San Francisco–Oakland Bay Bridge

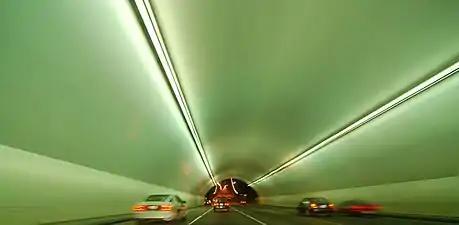
Traveling through the westbound upper level of the Yerba Buena tunnel

Before work began, 12 massive underwater telephone cables were moved of the proposed bridge route by crews of the Pacific Telephone and Telegraph Co. during the summer of 1931.